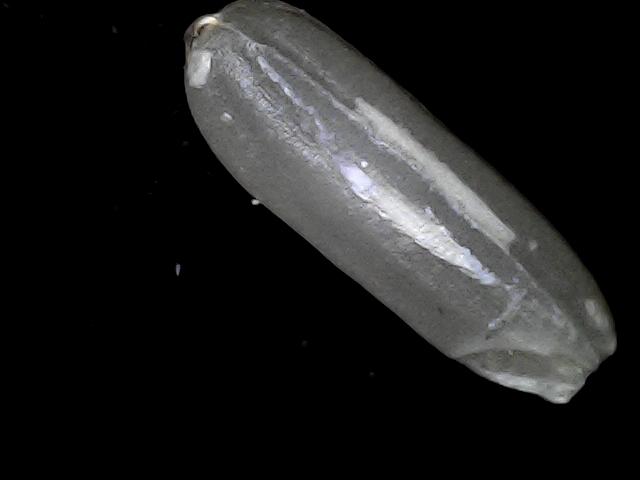
Rice variety: BD75